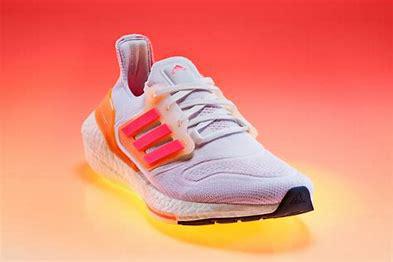
Brand: Adidas
Model: Ultraboost 22